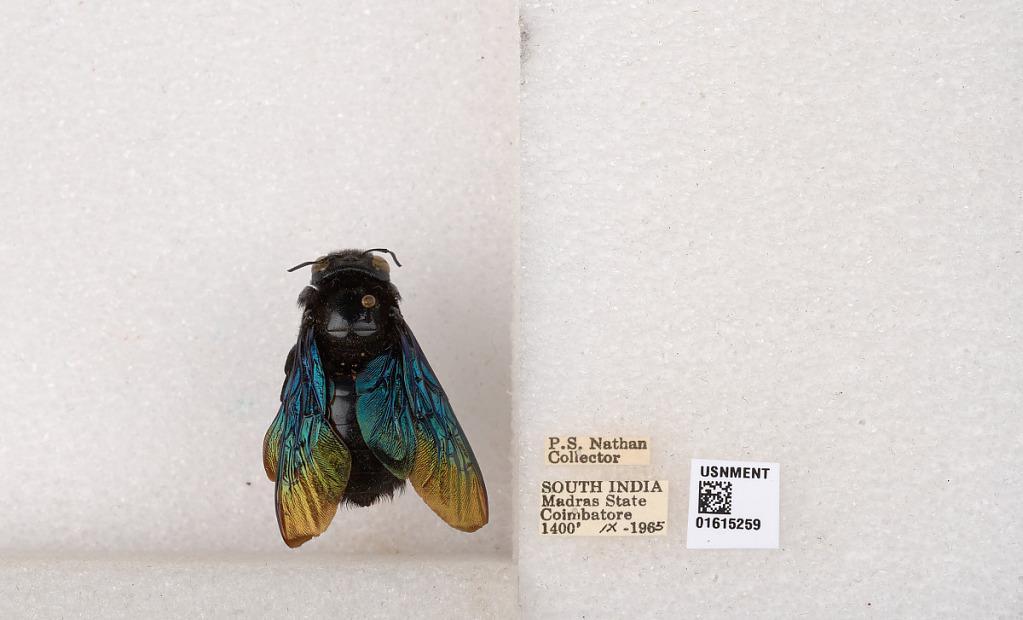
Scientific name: Xylocopa (Biluna) auripennis auripennis Lepeletier
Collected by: P. Nathan
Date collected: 1965-9-1
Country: India
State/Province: Tamil Nadu
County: Coimbatore
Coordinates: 10.9955, 76.9034